Sentry (monitoring system)

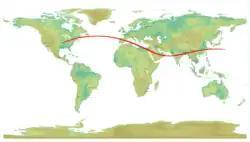
Asteroid 2020 VV risk corridor for the obsolete virtual impactor of 12 October 2033.

Sentry is an automated impact prediction system started in 2002 and operated by the Center for Near Earth Object Studies (CNEOS) at NASA's Jet Propulsion Laboratory. It continually monitors the most up-to-date asteroid catalog for possibilities of future impact with Earth over the next 100+ years. Whenever a potential impact is detected, it will be analyzed and the results immediately published by CNEOS. However, alerts do not imply certainty about future impacts, as the small amounts of optical data that can trigger an alert are not enough to conclusively identify an impact years in the future. In contrast, eliminating an entry on the risk page is a negative prediction (a prediction of where it will "not" be).